Magic in Ithkar 3

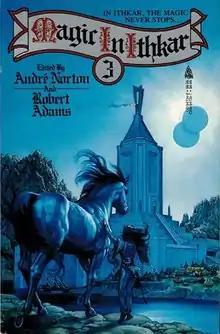
Cover art from the first edition

Magic in Ithkar 3 is a shared world anthology of fantasy stories edited by Andre Norton and Robert Adams. It was first published as a trade paperback by Tor Books in October 1986 and later reprinted as a standard paperback in September 1989.